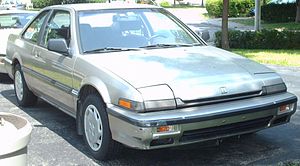
Honda Accord (3. generation)
Honda Accord Coupé